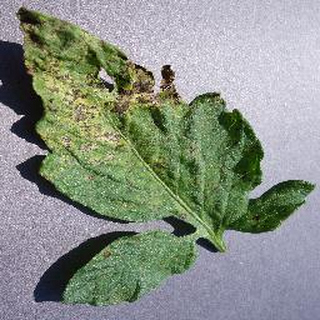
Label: tomato_septoria_leaf_spot